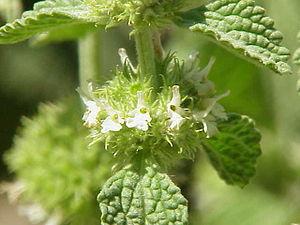
Le marrube blanc, marrube commun, ou simplement marrube ou marube, est une plante herbacée du genre Marrubium, de la famille des Lamiaceae.